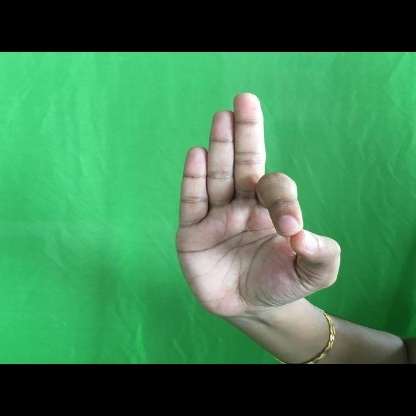
Mudra: Aralam